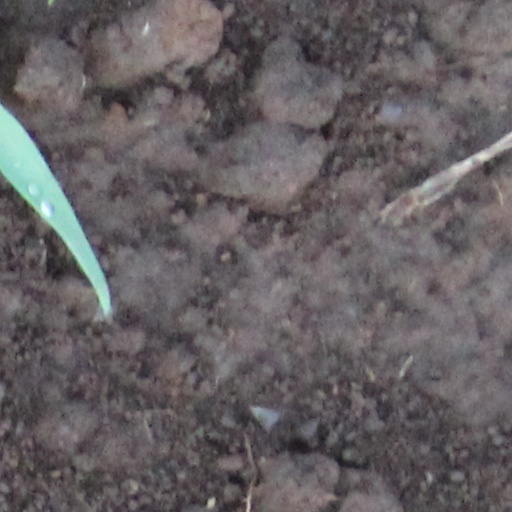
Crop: wheat